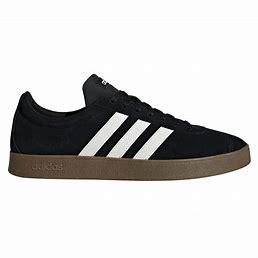
Brand: Adidas
Model: VL Court 2